Comanche–Mexico Wars

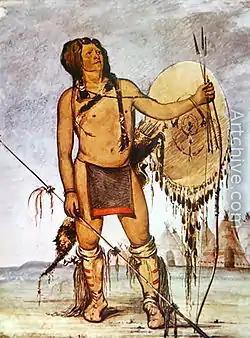
A Comanche warrior by George Catlin, 1835

The disarray in Mexico for the decades following its independence in 1821 precluded much assistance from the Mexican central government to its embattled northland. The old system of presidios (military bases) staffed by soldiers and scattered around the frontier deteriorated and most defense relied on locally recruited and equipped militia. The militias were poorly-armed and equipped. The Comanche were better armed with newer firearms purchased from American traders with stolen Mexican livestock. In the state of Nuevo Leon militia forces to combat the Indians totaled more than 1,000 men. In 1852, an even larger force of 2,000 cavalry was assembled in Nuevo Leon and confronted the Comanche in ten engagements which, while not very successful in killing or capturing Comanche, disrupted the raiders. Periodic epidemics of smallpox and cholera which killed many Comanche also thinned the numbers of the Mexican defenders.